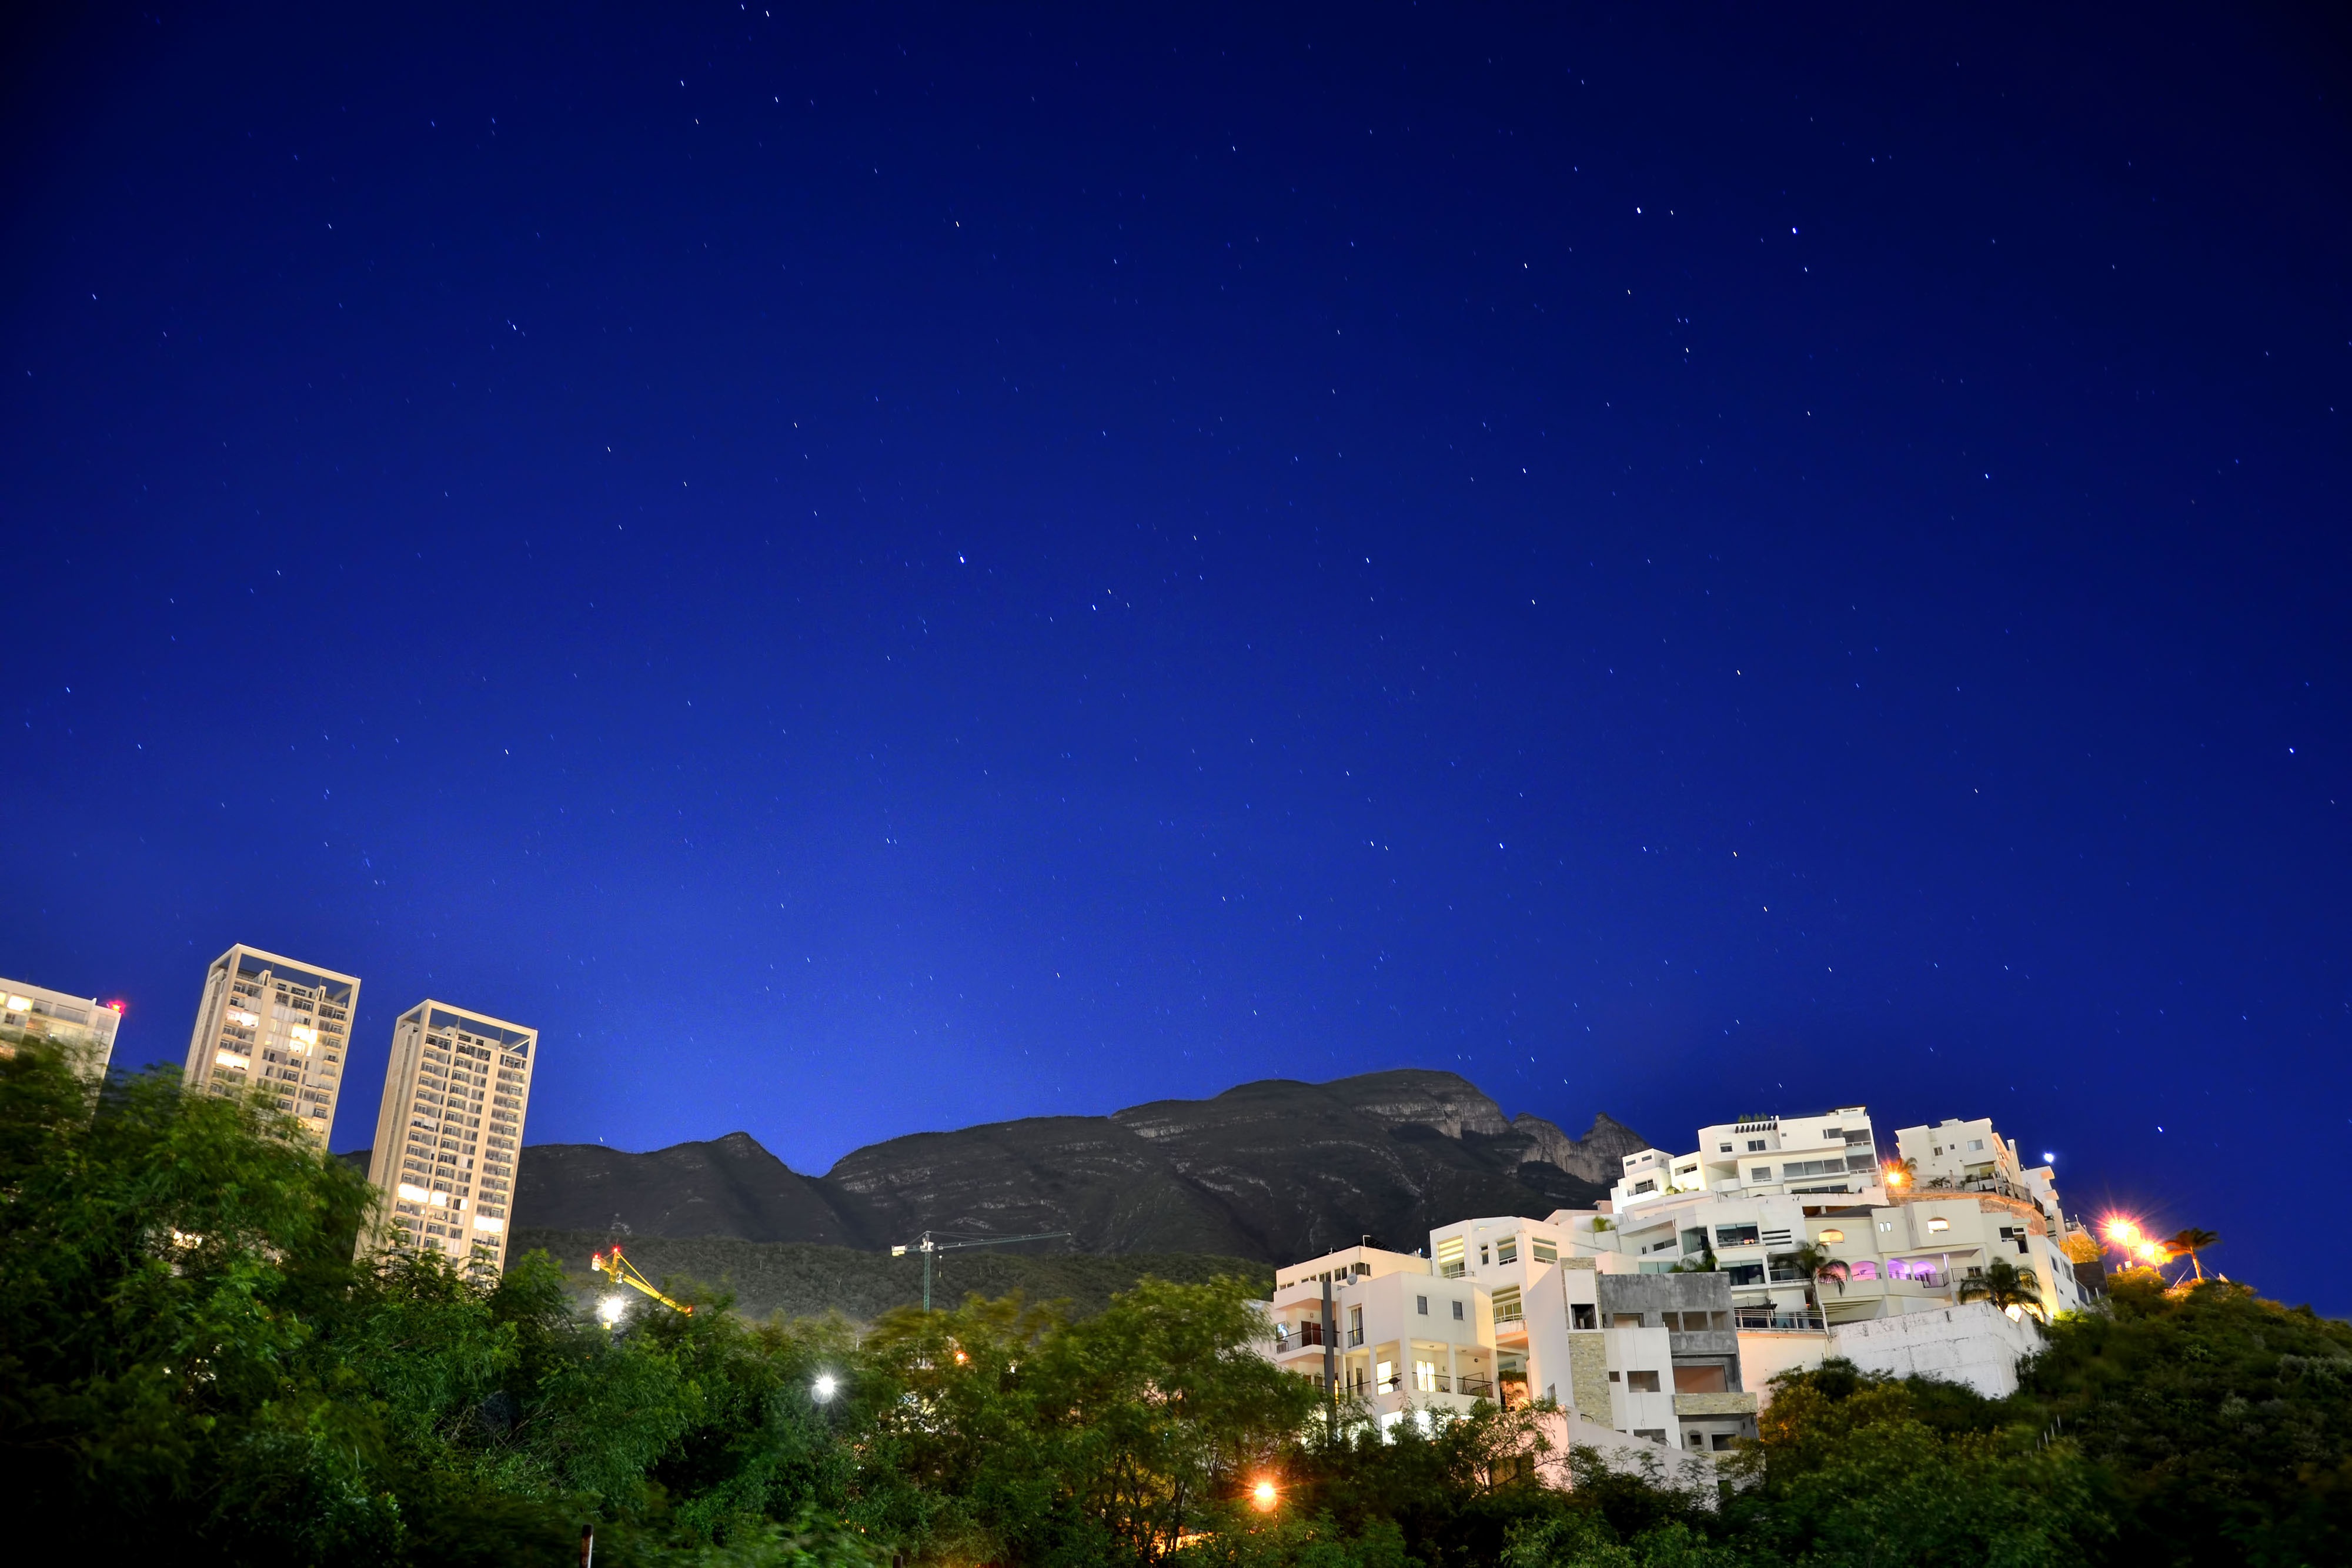
horizon, sky, night, star, building, atmosphere, dark, dusk, construction, color, astronomy, mountains, stars, houses, astronomical object, atmosphere of earth